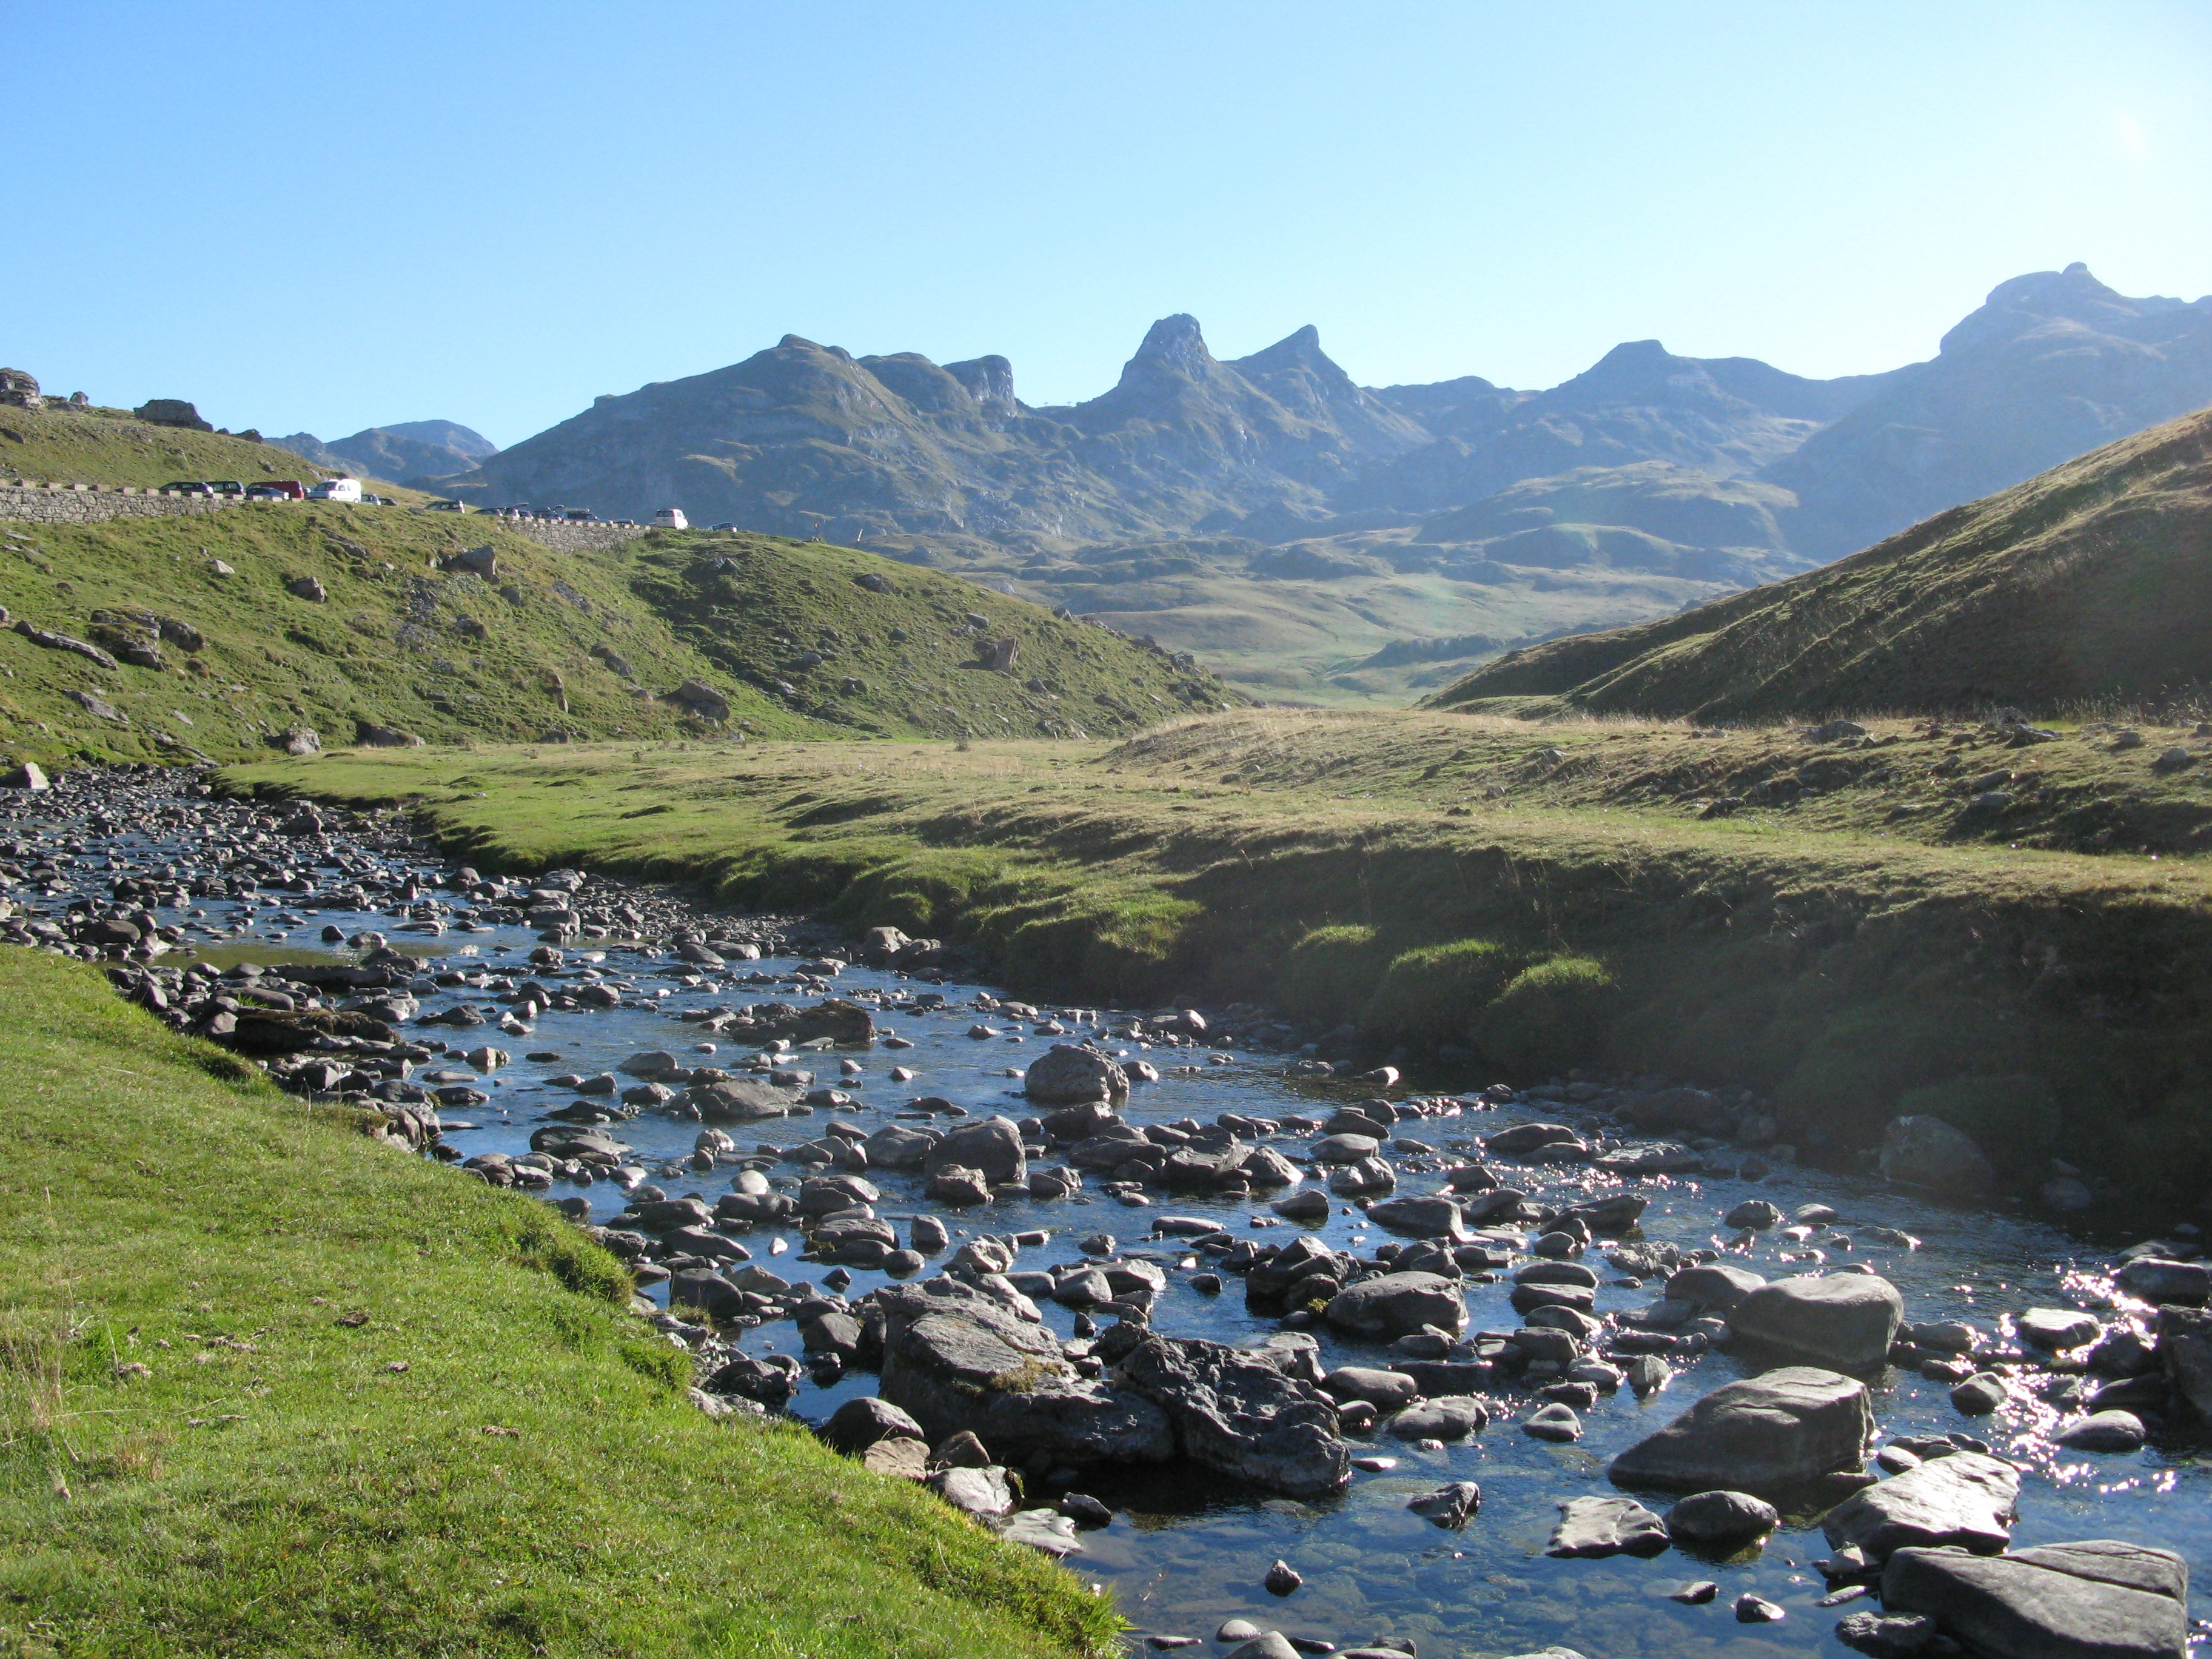
landscape, sea, nature, creek, wilderness, walking, mountain, hiking, lake, adventure, river, valley, mountain range, stream, fjord, geology, backpacking, plateau, pierre, fell, loch, pyrenees, landform, water courses, geographical feature, mountainous landforms